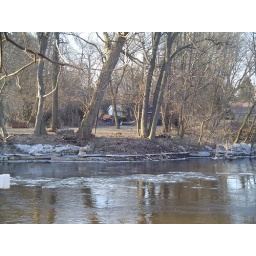
you can see by the ice line across the river how high the water was